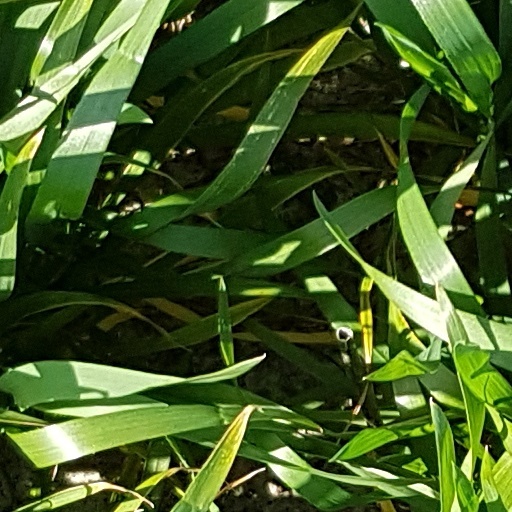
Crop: wheat